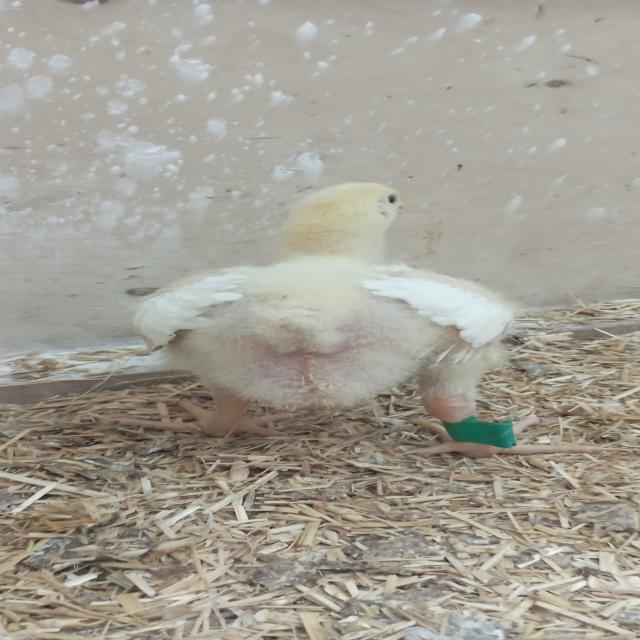
Weight: 649 g